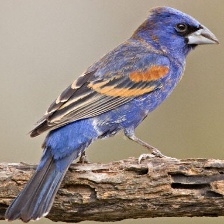
Species: BLUE GROSBEAK
Scientific name: PASSERINA CAERULEA